Sentiment (film)

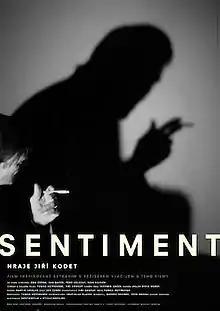

Sentiment is a 2003 Czech drama film directed by Tomáš Hejtmánek. It stars Jiří Kodet as František Vláčil. The film is based on Hejtmánek's meeting with Vláčil. The film was originally meant to be a documentary that would consist of an interview with Vláčil himself but Vláčil died before the shooting started which led to changes of the film. Preparations of the film started in 1996.